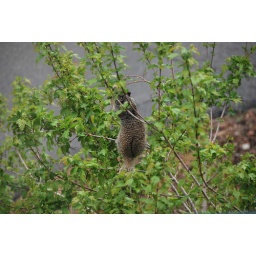
It's eating off a tree in front of the house!